Earl Grey tea

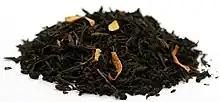
Earl Grey blend of tea leaves and bergamot orange rinds

"Earl Grey" as applied to tea is not a registered trademark, and numerous tea companies produce their own versions of Earl Grey tea, using a wide variety of tea leaves and additives.